54th Fighter Squadron

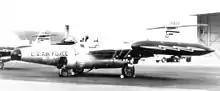
F-89J Scorpion stationed at Ellsworth AFB

Reactivated in 1952 at Rapid City Air Force Base, South Dakota, assuming the personnel and aircraft of the 175th Fighter-Interceptor Squadron, a North Dakota Air National Guard that had been called to active service for the Korean War and which returned to state control. Mission was to provide air defense for North Central United States. Assumed ANG North American F-51D Mustangs, upgraded to Republic F-84D Thunderjet jet aircraft being returned from combat in Korea in July 1953. Upgraded to F-84Gs in December 1953; upgraded to North American F-86D Sabre in April 1954; upgraded to Northrop F-89J Scorpion interceptors in 1957. Inactivated on 25 December 1960.